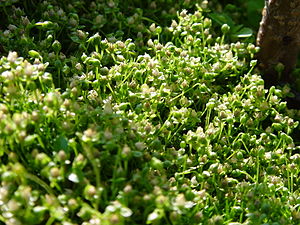
Almindelig firling
Almindelig firling er en 3-6 cm høj urt, der vokser på kulturjord og enge. Den er almindelig i Danmark, f.eks. mellem fliser og brosten i byen.